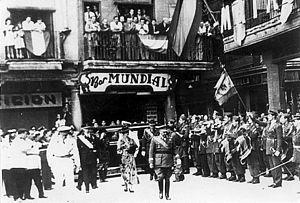
Le franquisme s'est implanté en Catalogne entre 1939 et 1975 dans un contexte de répression franquiste hérité de la Guerre Civile Espagnole. La dictature a associé suppression des libertés démocratiques et répression de la culture catalane. Son caractère totalitaire et autoritaire, ainsi que ses objectifs unificateurs se sont traduits par la tentative de faire primer une culture et une langue uniques au niveau national. Les tendances anticatalanistes du régime n'ont pas été un obstacle décisif à la naissance d'un franquisme catalan, apparu durant la guerre et alimenté par la victoire des putschistes.
Le franquisme s'est implanté en Catalogne entre 1939 et 1975 dans un contexte de répression franquiste hérité de la Guerre Civile Espagnole. La dictature a associé suppression des libertés démocratiques et répression de la culture catalane. Son caractère totalitaire et autoritaire, ainsi que ses objectifs unificateurs se sont traduits par la tentative de faire primer une culture et une langue uniques au niveau national. Les tendances anticatalanistes du régime n'ont pas été un obstacle décisif à la naissance d'un franquisme catalan, apparu durant la guerre et alimenté par la victoire des putschistes.